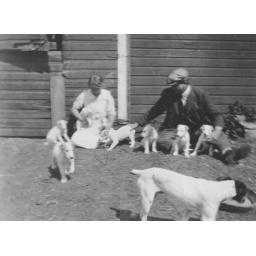
Rebecca Elizabeth Walker and Herbert Blake Walker with pups from their dog Reo. (Dog in foreground is terrier Spot.)